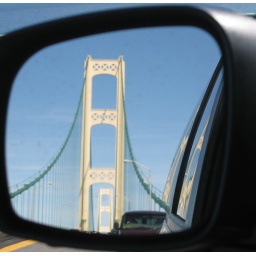
The Mackinaw Bridge in my rear view mirror as I cross the Straits.